FK Garliava

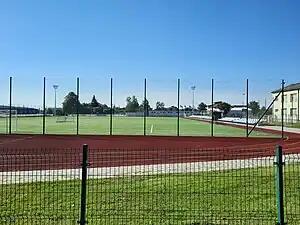
Garliava Stadium in 2022.

Club play their home matches in Stadium of the school of Adomas Mitkus ("Adomo Mickaus mokyklos stadionas"). The current capacity of the stadium is 500 seats.